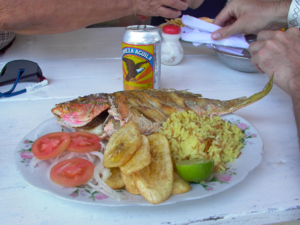
La cuisine de Colombie est le résultat de la fusion des ingrédients, des pratiques et des traditions culinaires des cultures amérindiennes locales, européennes, africaines et métisses. La diversité de la faune et de la flore en Colombie est à l'origine d'une cuisine variée, essentiellement créole. Les ingrédients et les méthodes de préparation des plats colombiens varient en fonction des régions. Parmi les ingrédients les plus courants, on trouve des céréales comme le riz et le maïs, des tubercules comme la pomme de terre ou le manioc, des légumineuses variées, des viandes comme le bœuf, le poulet, le porc, la chèvre, une variété particulière de cochon d'Inde appelée cuy ainsi que d'autres animaux sauvages et des fruits de mer. La variété de fruits tropicaux est aussi importante avec notamment de la mangue, de la banane, de la papaye, de la goyave, de la narangille et du fruit de la passion.